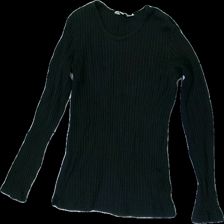
View: front
Type: Top
Category: Ladies
Brand: Lindex
Colors: Black
Material: 100% Cotton
Cut: Regular
Size: 34
Holes: Minor
Damage: hole
Damage location: bottom left
Price range: <50
Recommended usage: Recycle
Description: black top